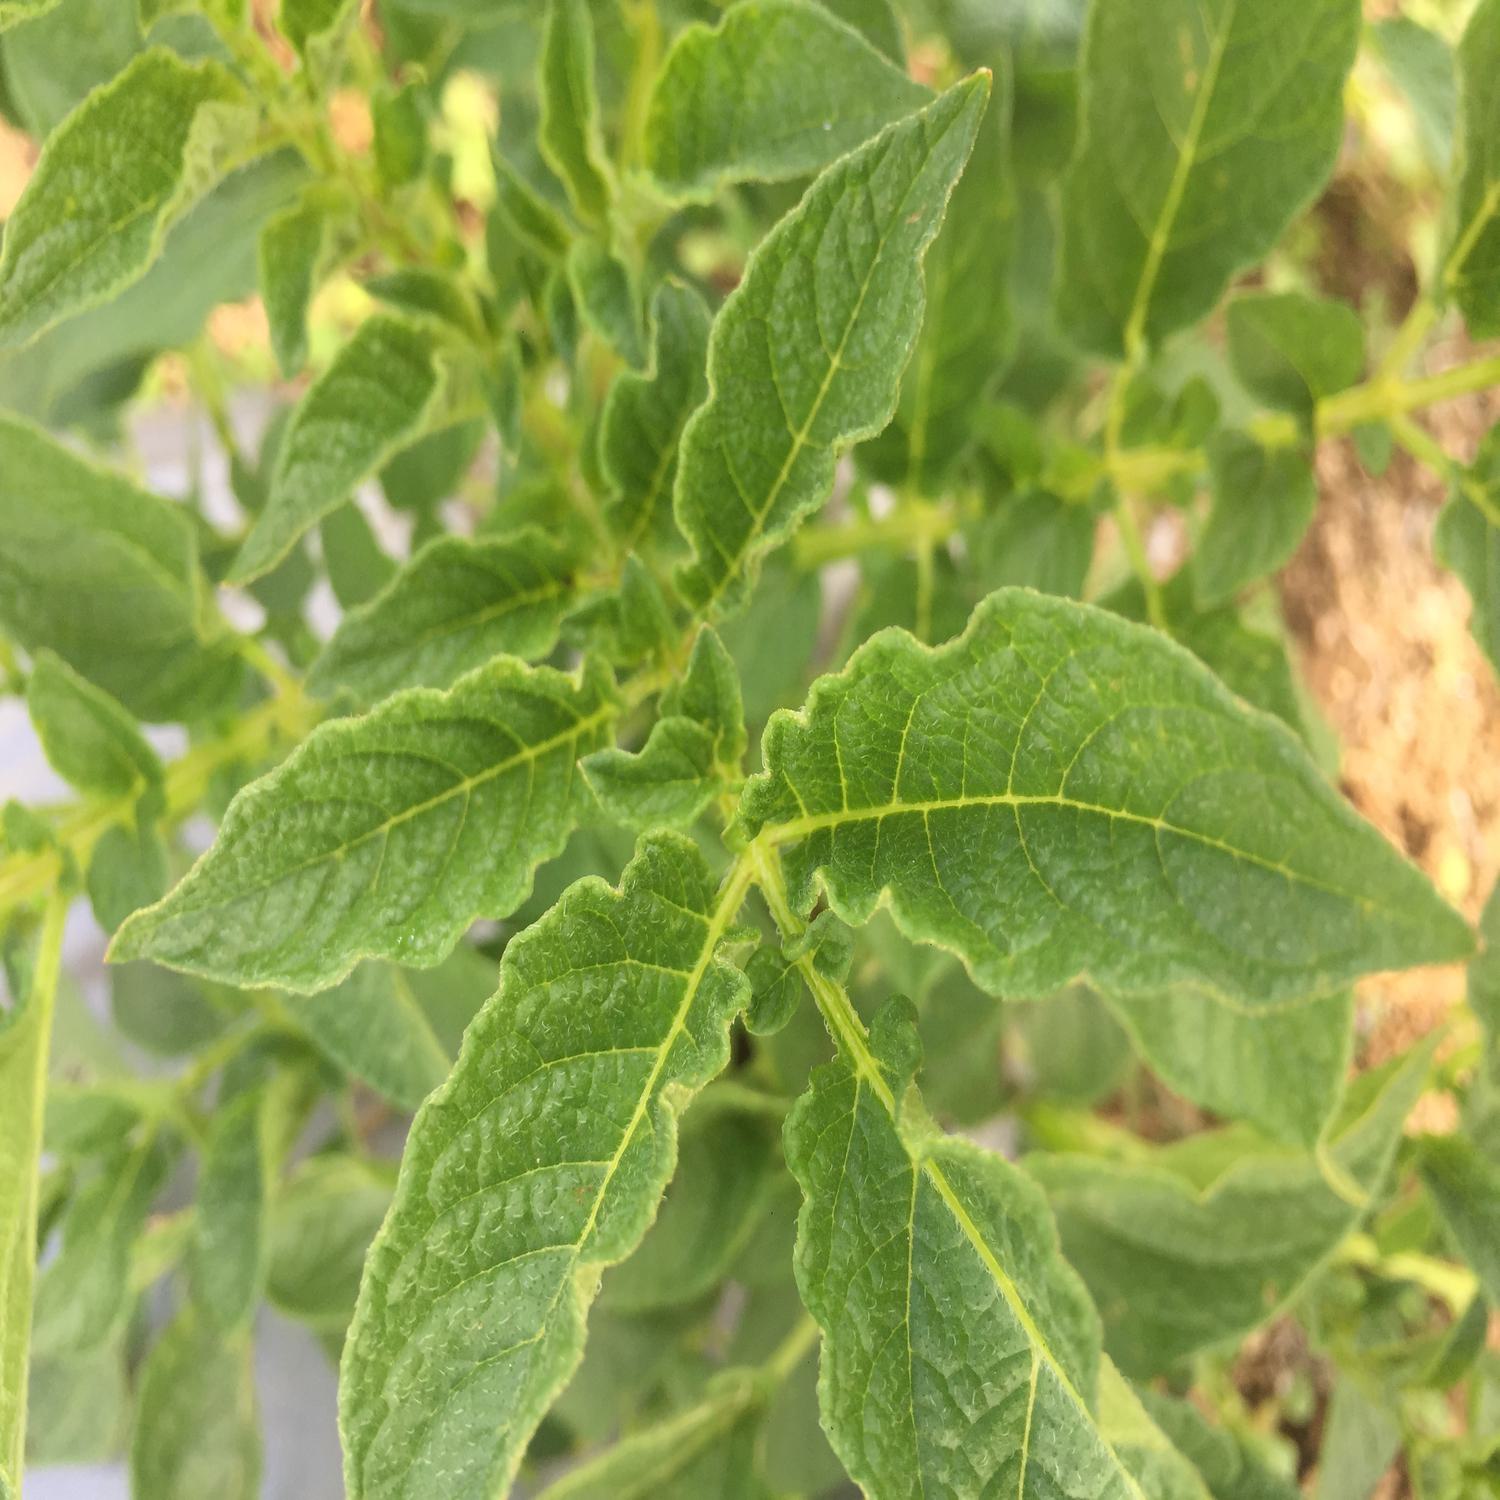
Label: Virus